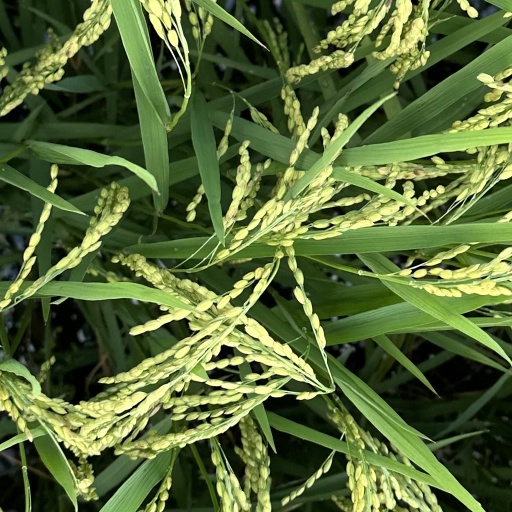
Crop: rice